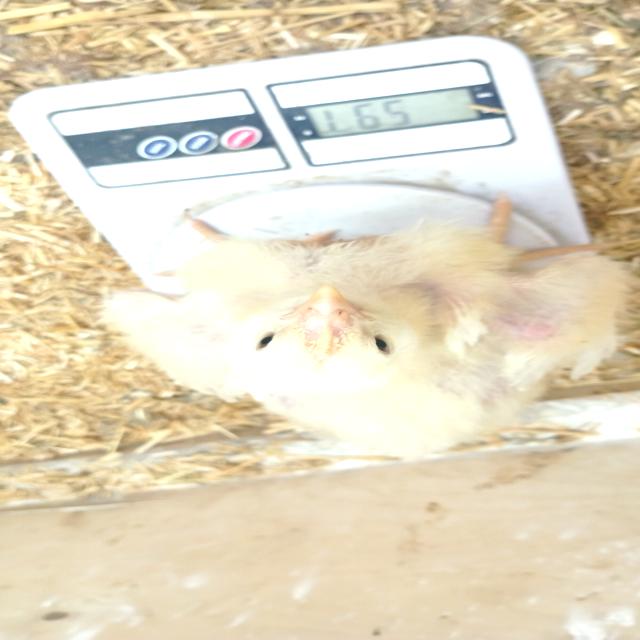
Weight: 547 g